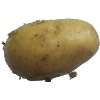
Label: white_potato